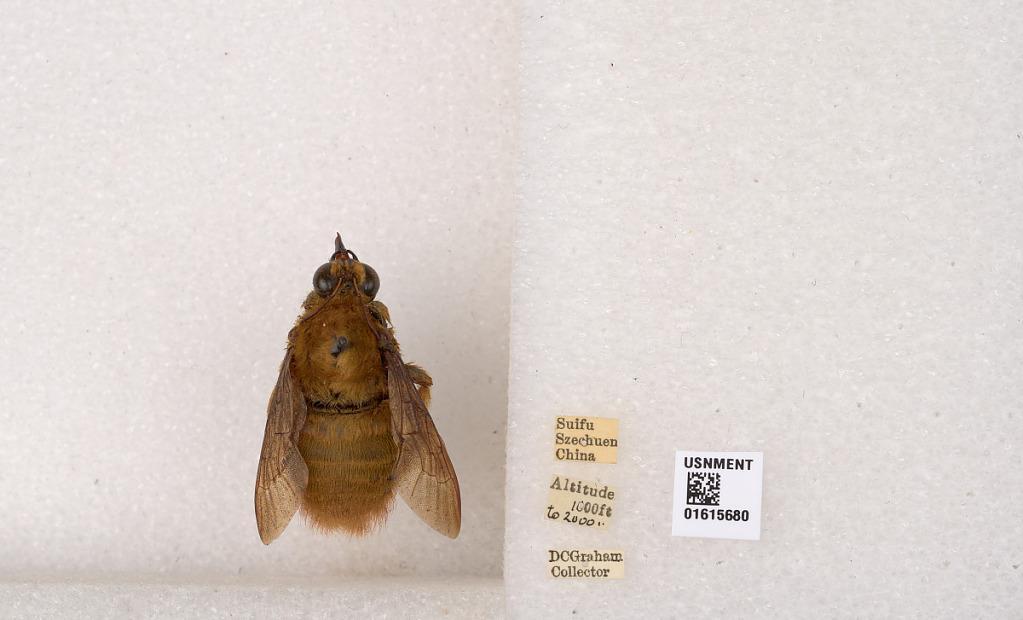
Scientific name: Xylocopa (Koptortosoma) sinensis Smith
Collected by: D. Graham
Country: China
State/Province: Sichuan
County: Ybin Shi
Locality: Suifu